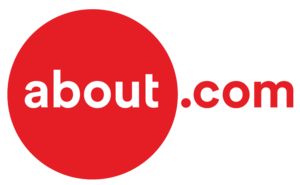
About.com est un site d'information commercial écrit en anglais. Lancé en 1997, il est tenu par New York Times Company. Il est maintenant renommé .dash et about.com est redirigé sur dotdash.com.